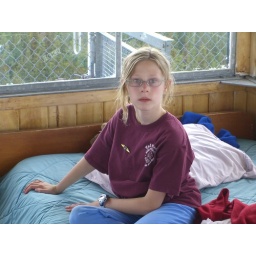
Ellen on bed in lookout tower